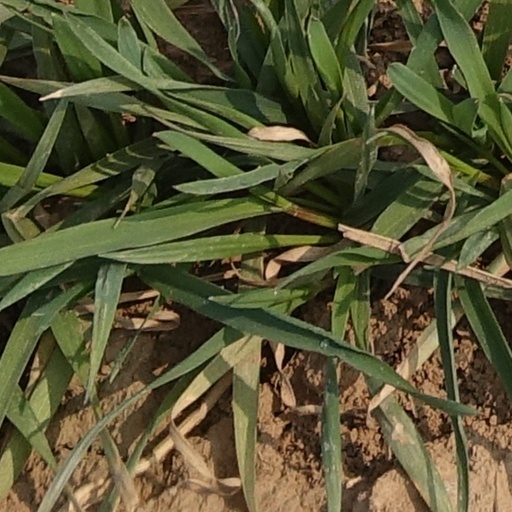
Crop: wheat